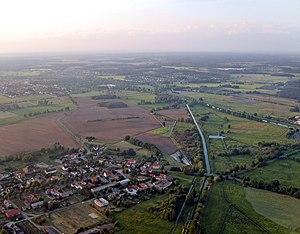
L'Elbe-Elster Land, est une région située autour du tripoint des Lands allemands du Brandebourg, de la Saxe-Anhalt et de la Saxe. Il fait partie de la plaine d'Allemagne du Nord et tire son nom des deux rivières principales qui se rejoignent ici: l'Elbe et l'Elster Noir.